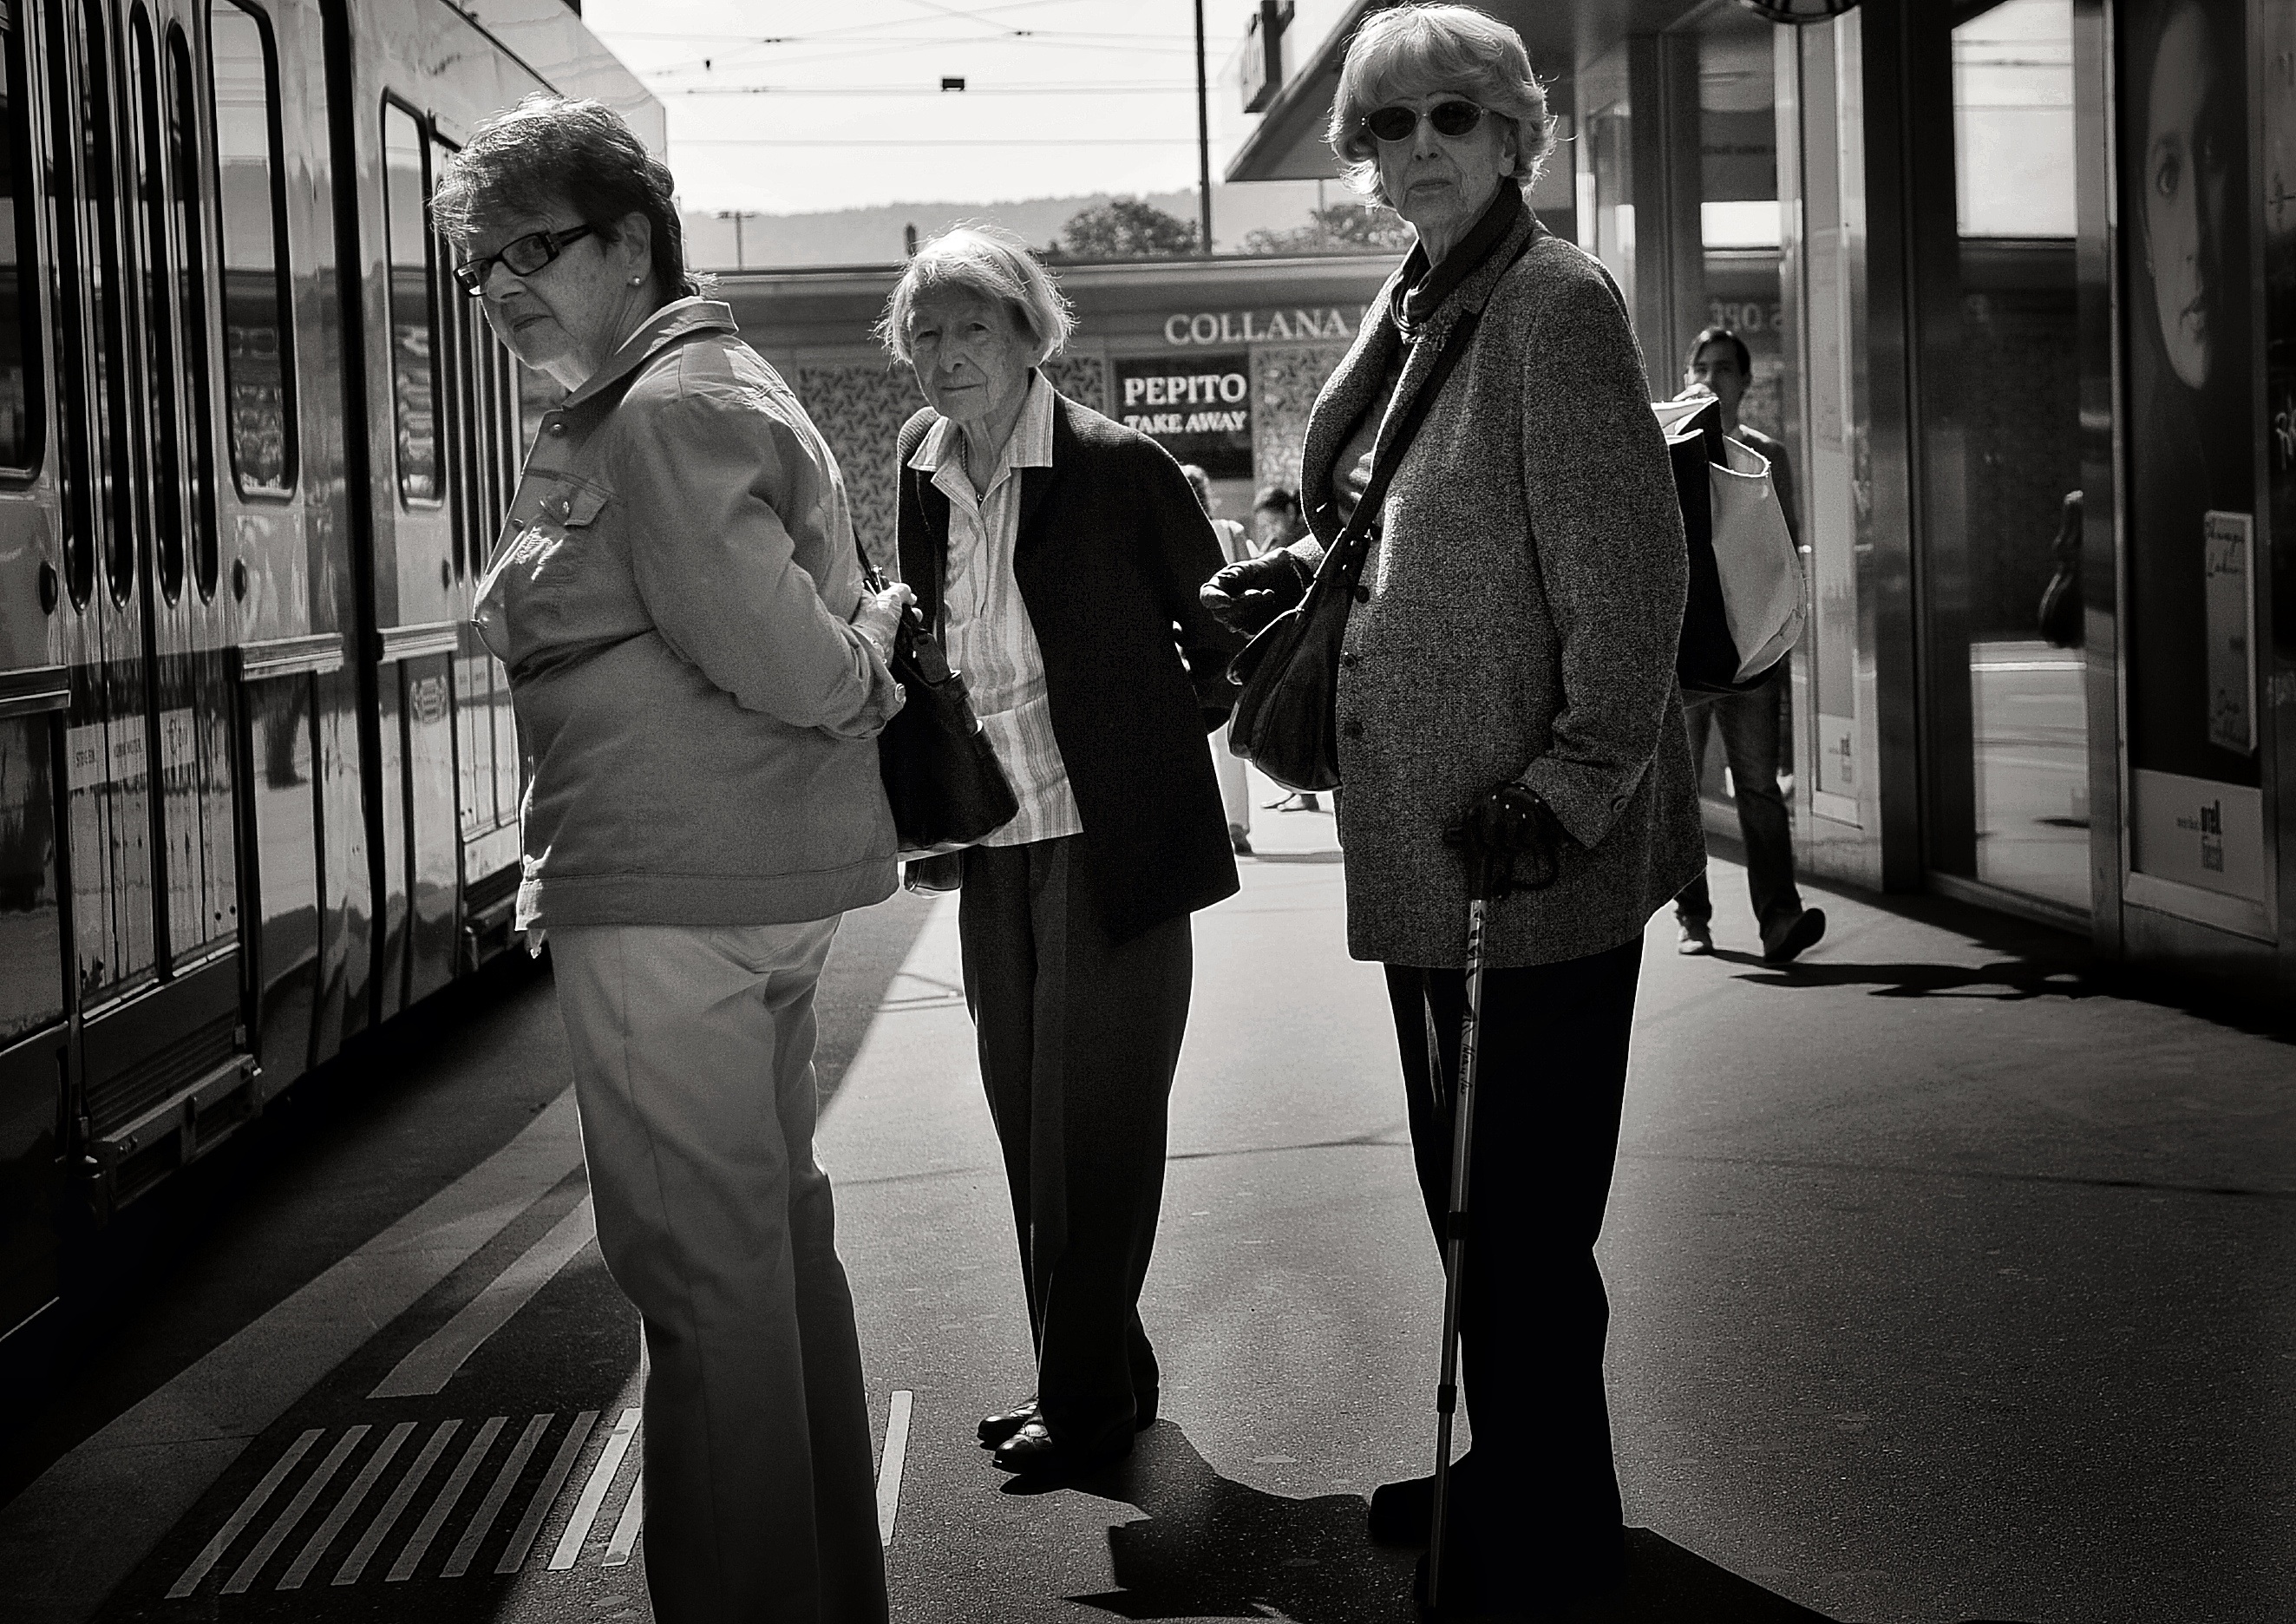
man, black and white, people, sun, road, white, street, photography, city, urban, tram, black, monochrome, streetphotography, bw, candid, women, sunglasses, infrastructure, swiss, stadt, photograph, snapshot, streetart, schweiz, switzerland, strasse, zurich, streetphoto, snapseed, faces, schwarzundweiss, stphotographia, streetscene, strassenszene, strassenfotografie, streetlife, streetportrait, streetpix, thomas8047, onthestreets, streetphotographer, 175528, vbz, zurichstreet, fascinationstreet, streetphotographie, nikond300s, interaction, z rilinie, streetartz ri, zuri, pepito, thebluessisters, monochrome photography, film noir